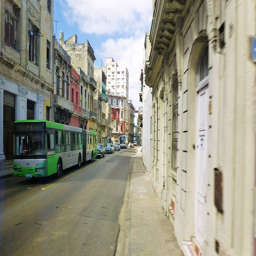
a long green bus riding down a street with many cars behind it
A narrow city city features colorful buildings and a large green bus with cars behind it.
A european street with no cars currently driving and no pedestrians.
A city bus on a street lined with buildings
A long bus traveling between tall building on a city street.